Across the Divide

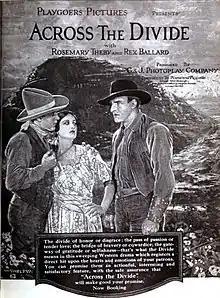

Across the Divide is a 1921 American silent Western film directed by John Holloway and starring Rex Ballard, Rosemary Theby and Ralph McCullough.